James Dugdale, 2nd Baron Crathorne

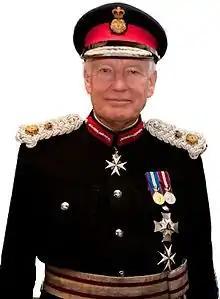
Lord Crathorne in Lord Lieutenant's uniform

Crathorne was a member of the council of the Royal Society of Arts from 1982 to 1988. He was a member of the court of the University of Leeds from 1985 to 1997, and governor of the Queen Margaret's School, York Ltd from 1986 to 1999. Between 1983 and 2011, he was member of the editorial board of "House" magazine at Westminster. Since 1987 he was president of the Yarm Civic Society. For the Georgian Group, he has been a member of the executive committee, and was its chair between 1990 and 1999.